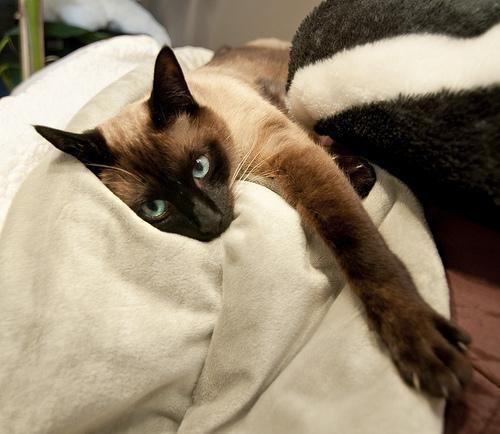
Siamese